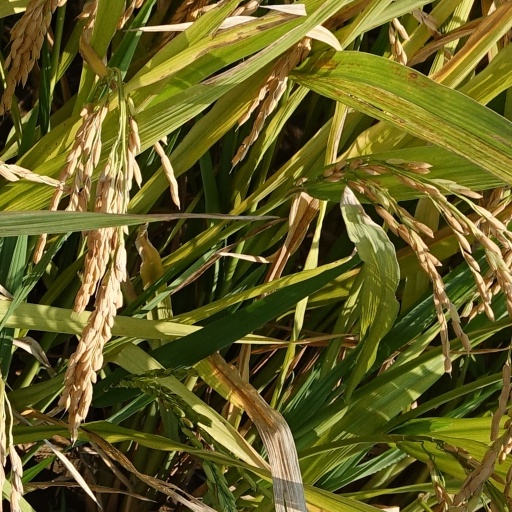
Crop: rice